William Carse

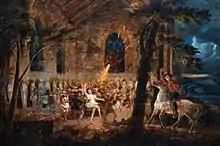
Tam O Shanter by William Carse

Carse was born in Edinburgh in 1800 to (probably) the painter Alexander Carse and his wife. His early paintings are said to be in the style of Paulus Potter.